River Mersey

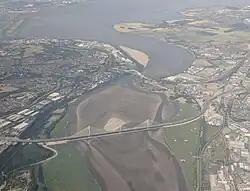
Aerial view of the Runcorn Gap

West of Warrington the river widens, and then narrows as it passes through the Runcorn Gap between the towns of Runcorn and Widnes, in Halton. The Manchester Ship Canal passes through the gap to the south of the river. The gap is bridged by the Silver Jubilee Bridge and Runcorn Railway Bridge. Another crossing, the Mersey Gateway road bridge opened in October 2017, and is situated about 1 mile upstream from the Runcorn Gap where the river is considerably wider.